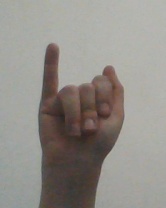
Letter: meem